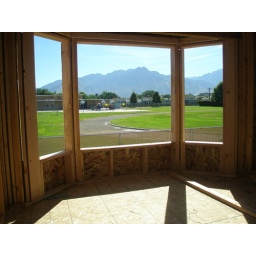
Bay window in our bedroom